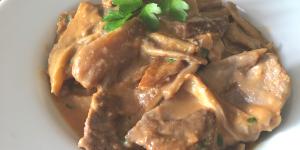
fricando con salsa de setas